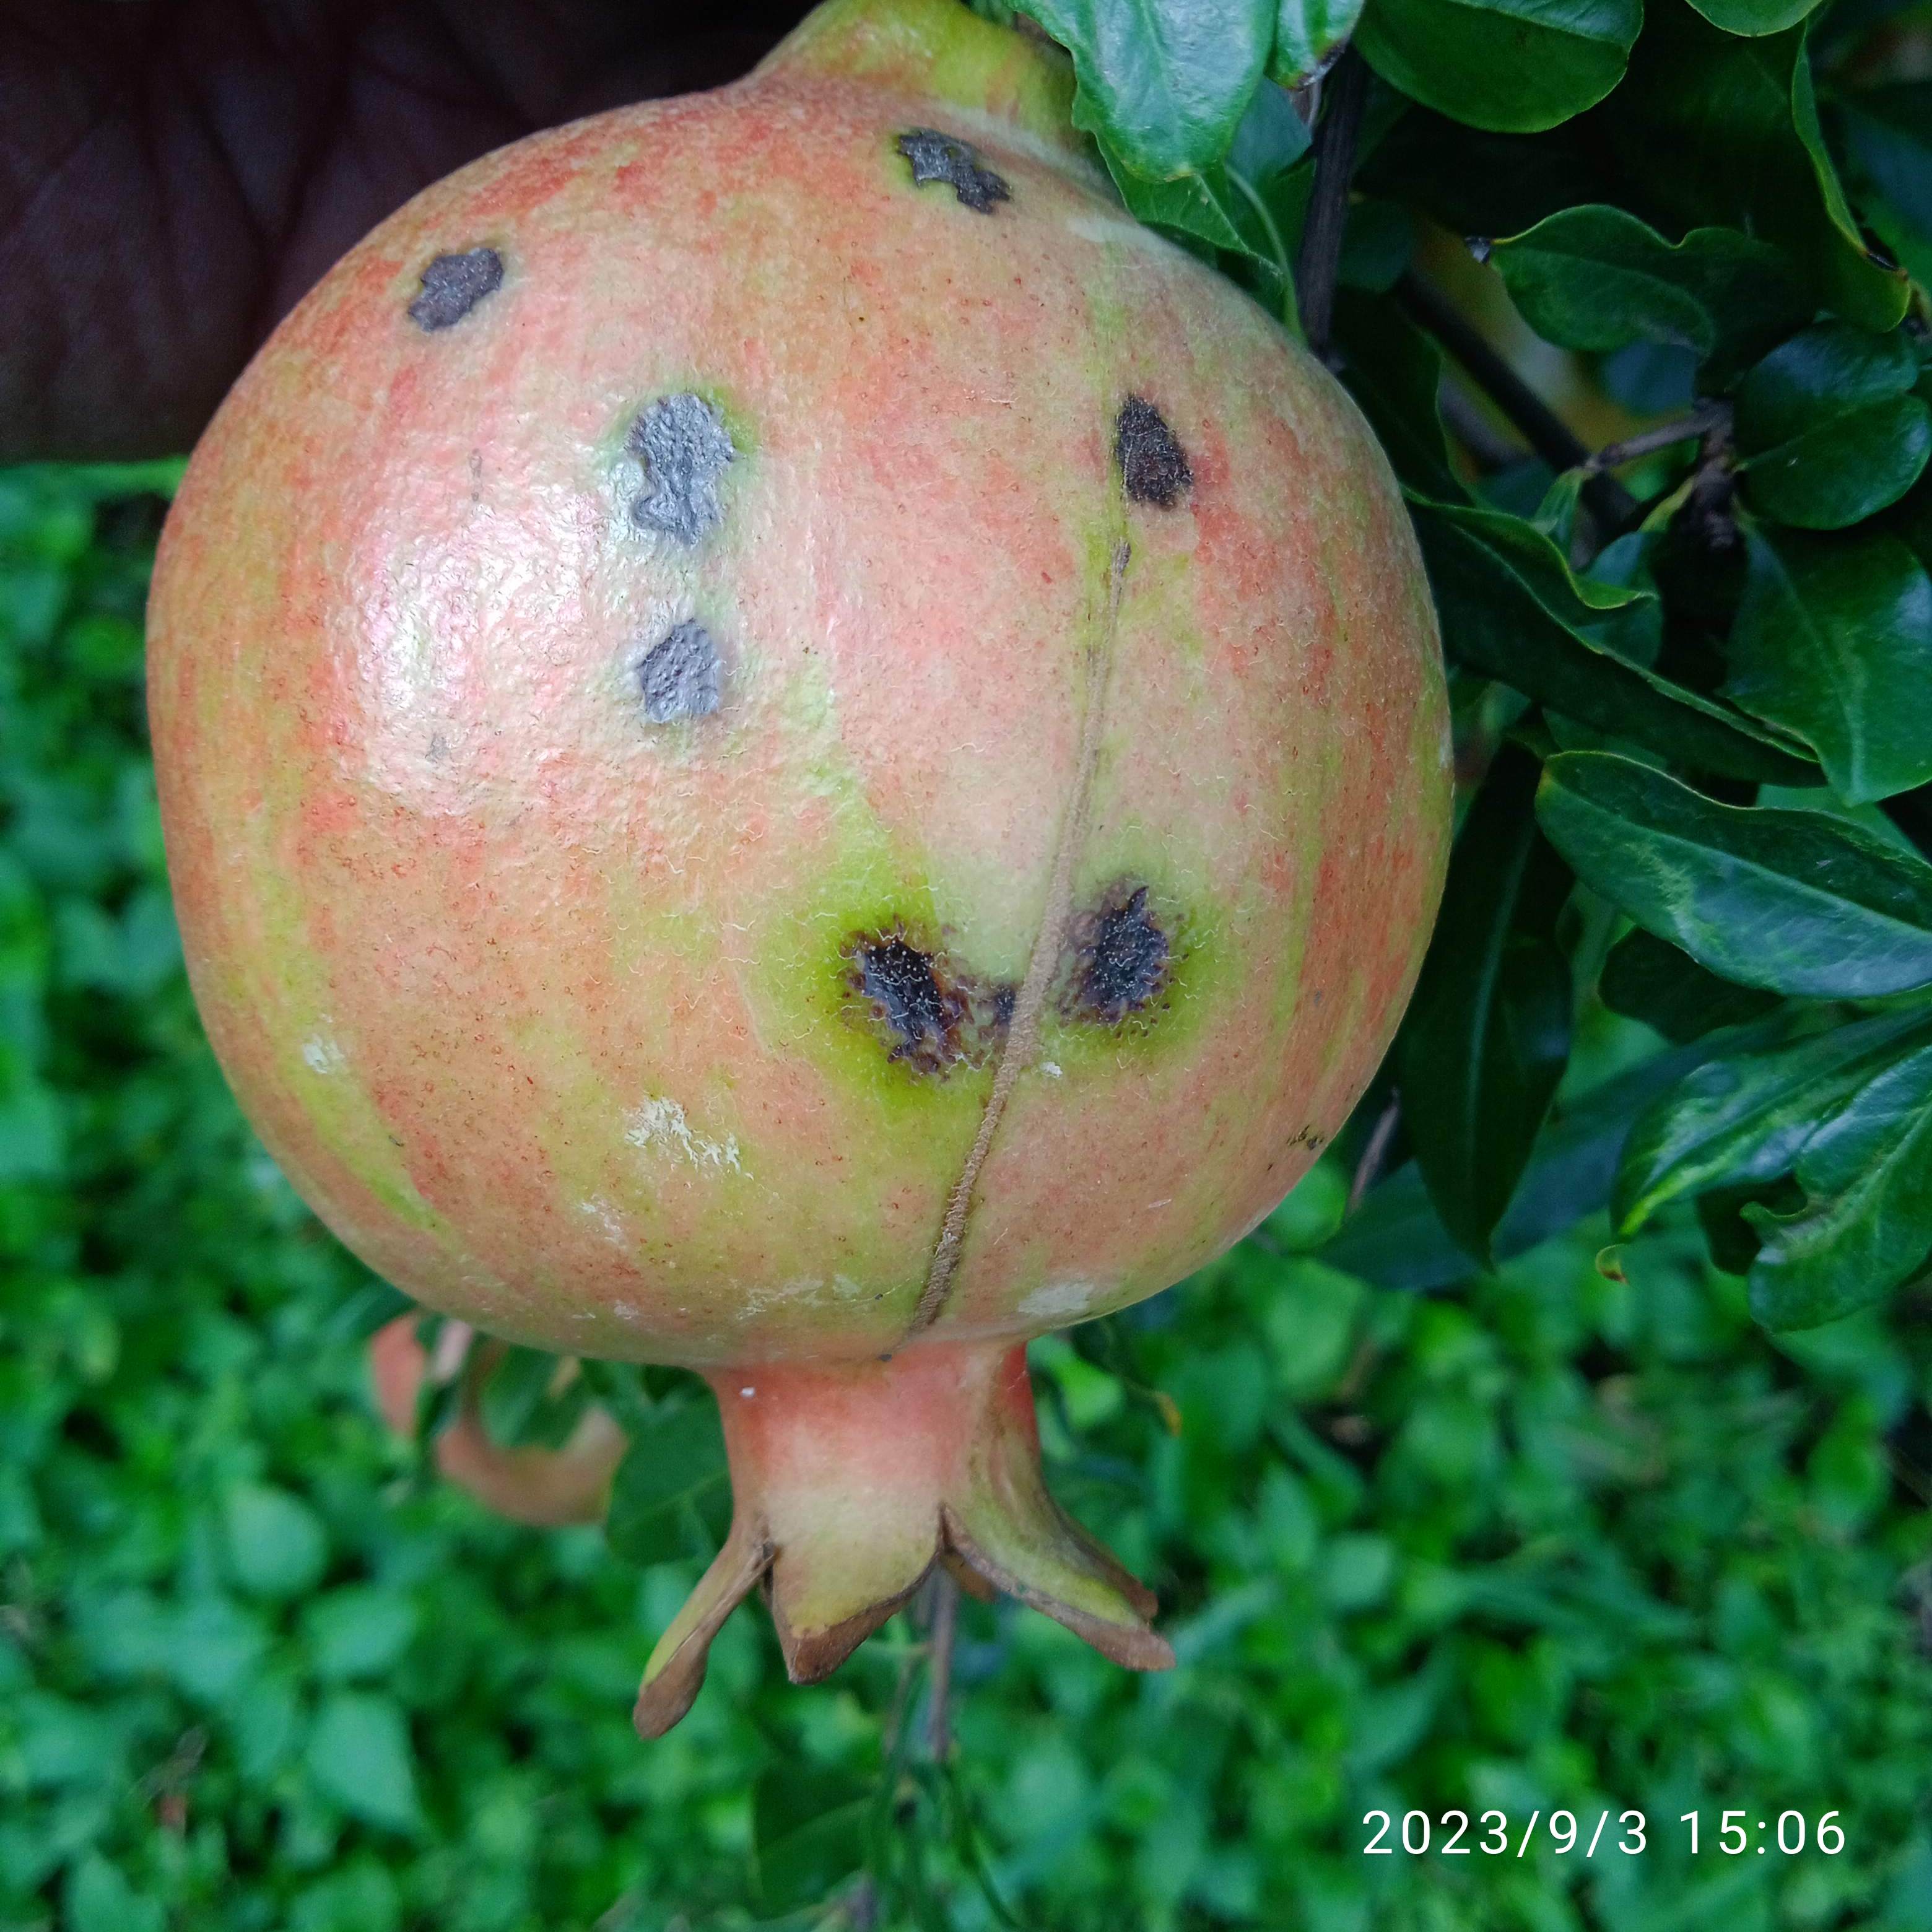
Label: Anthracnose